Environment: lab
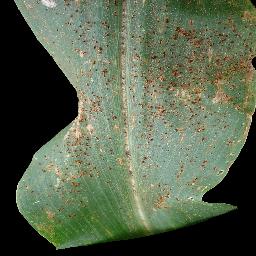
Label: common_rust